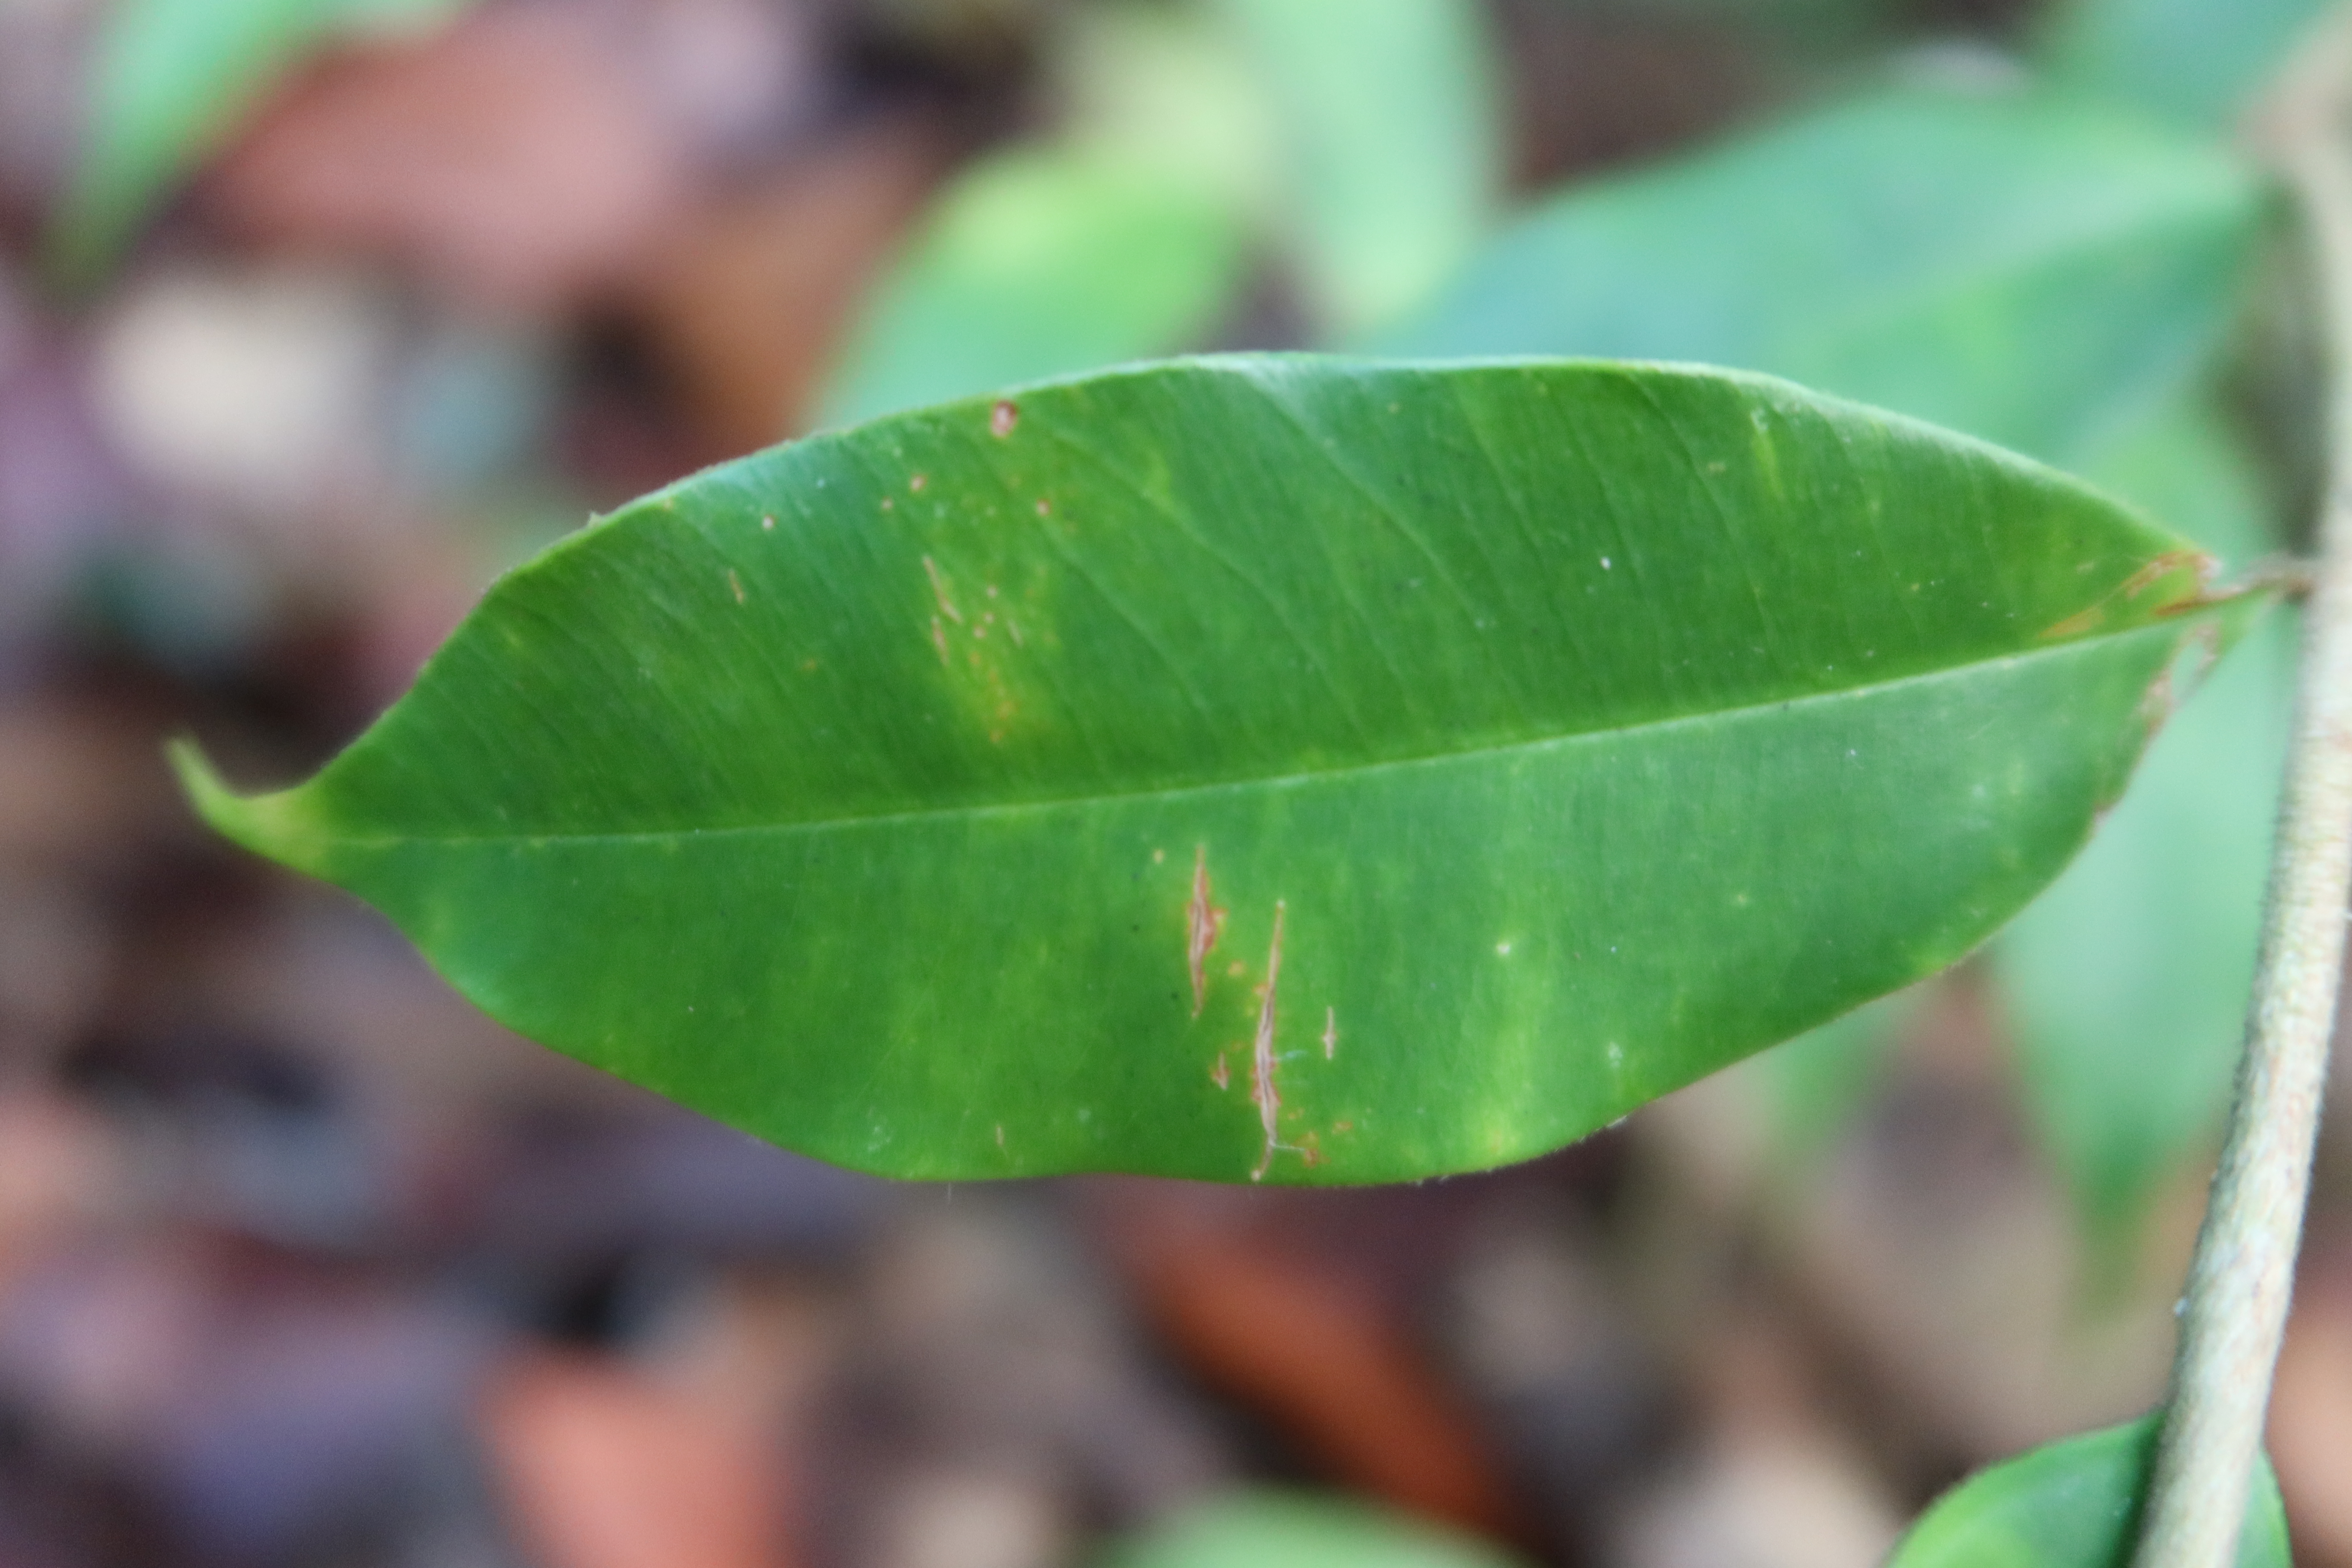
Label: Brown spots